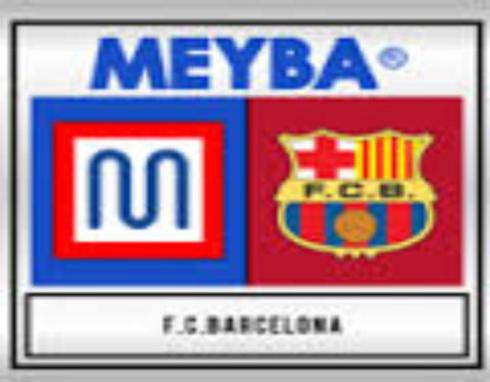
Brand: meyba-1
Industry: Clothes